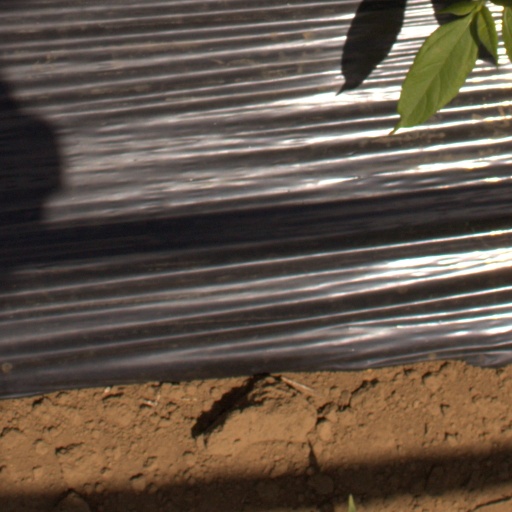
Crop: Jerusalem artichoke